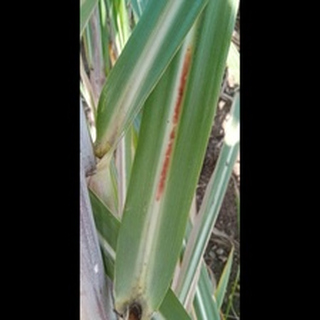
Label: sugarcane_red_rot